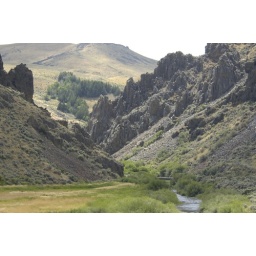
After we cross the bridge in the distance we begin a very steep climb out of the Upper Bruneau Canyon.